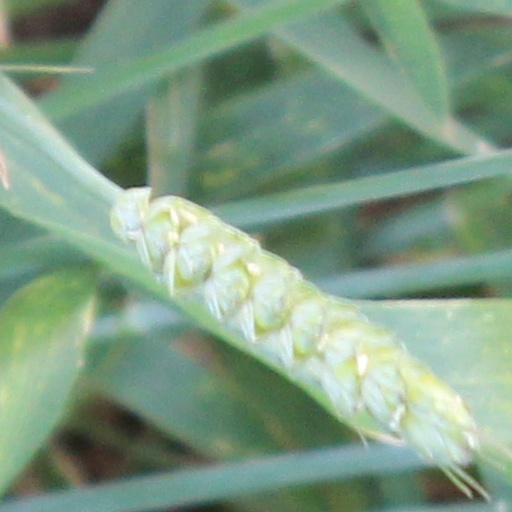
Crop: wheat